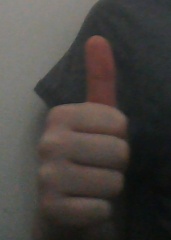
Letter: aleff